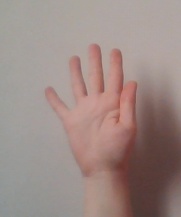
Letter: sheen